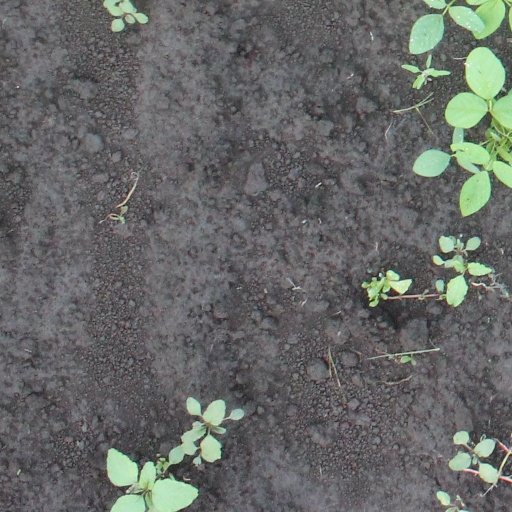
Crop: soybean